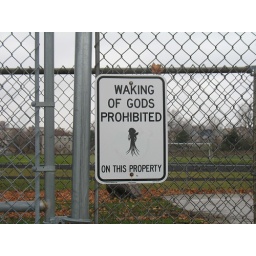
This sign is at the athletic field near my house. It has me concerned.